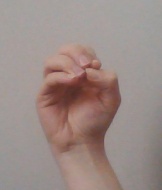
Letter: ha